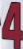
Number: 4